24th Marine Regiment (United States)

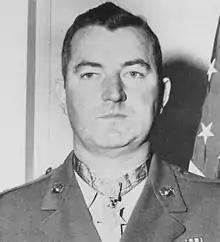
Captain McCarthy (Medal of Honor) company commander of G Co. 2/24. He landed on Yellow Beach 2 alongside the 23rd Marines. On D+3 the 24th RCT relieved the 25th

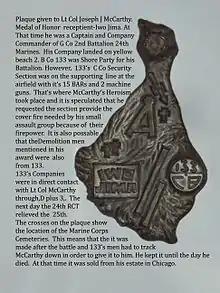
133 Plaque from the estate of Lt Col Joseph J. McCarthy and is zinc.

The 24th Marine Regiment was activated at Marine Corps Base Camp Pendleton, California on 26 March 1943. All three battalions were organized at Marine Corps Base Camp Lejeune, North Carolina prior to activation of the Regimental Headquarters. 1st Battalion, 24th Marines formed on 19 October 1942; 2nd Battalion, 24th Marines on 20 January 1943; 3rd Battalion, 24th Marines on 1 February 1943. In August of that same year the regiment was attached to the newly created 4th Marine Division.